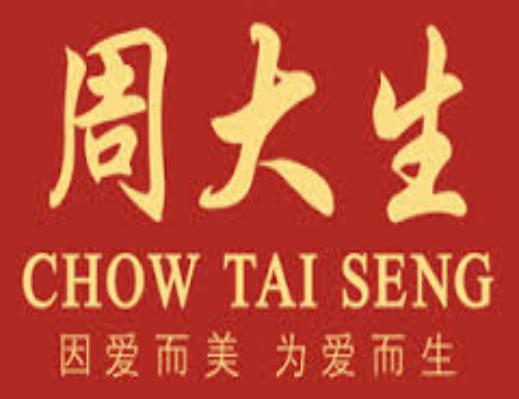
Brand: CHOW TAI SENG-1
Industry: Others